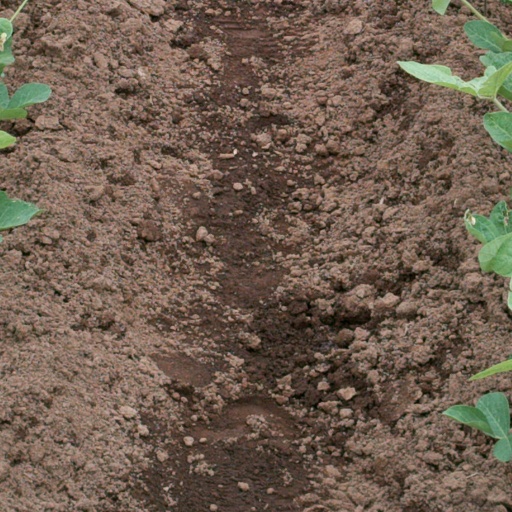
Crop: soybean